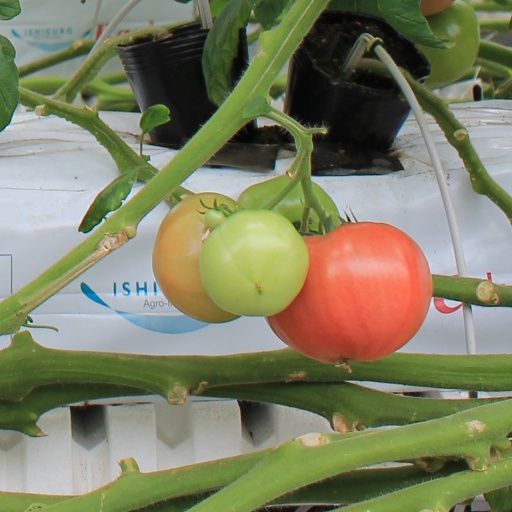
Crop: tomato